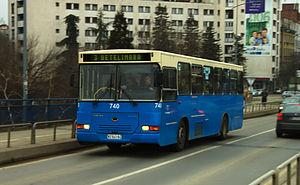
JGSP Novi Sad ou Société de transport public de Novi Sad est une société qui gère les transports publics en autobus de Novi Sad, la capitale de la province autonome de Voïvodine, en Serbie. En 2013, la société employait 1 282 personnes.